Enyo (software)

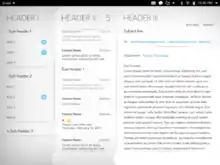
Enyo Mochi UI

It has been maintained by the community since the team behind webOS released this abandoned interface from Palm/HP as open source. This library is not included on bootplate right now, but has design documents.